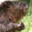
Label: beaver